Fort du Mont Bart

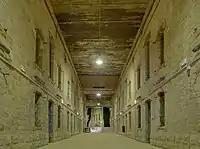
The central covered court

The pentagonal fort is surrounded by a ditch, which is traversed by fire from the caponiers. The central barracks is sunken into the earth and encircled by firing positions on the surface of the fort. The fort's surface was originally armed with four 155mm and five 120mm guns, with one 138mm gun. Four 220 mm mortars completed the exposed armament. Casemates were armed with one 155mm Mougin gun and four 138mm guns, with smaller arms defending the fort's walls, and a separate battery with four 95mm guns. By 1914 the surface armament had been augmented with four 90mm guns and an additional three 120mm guns. Revolving guns defended the fort. The fort was entered via a drawbridge.